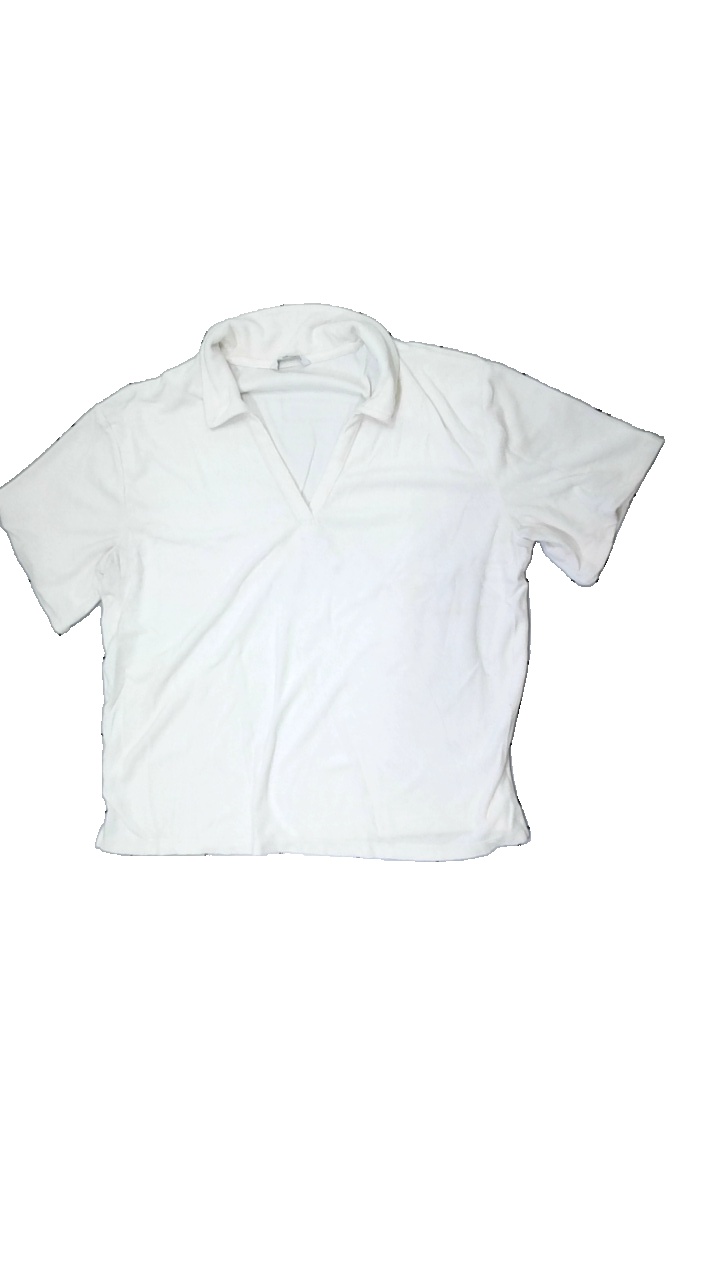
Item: Top (Ladies)
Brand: Ellos
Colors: White
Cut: Regular, V-collar
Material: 86% cotton 14% polyester
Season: All
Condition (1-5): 3
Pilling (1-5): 3
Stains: Major
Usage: Export
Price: <50